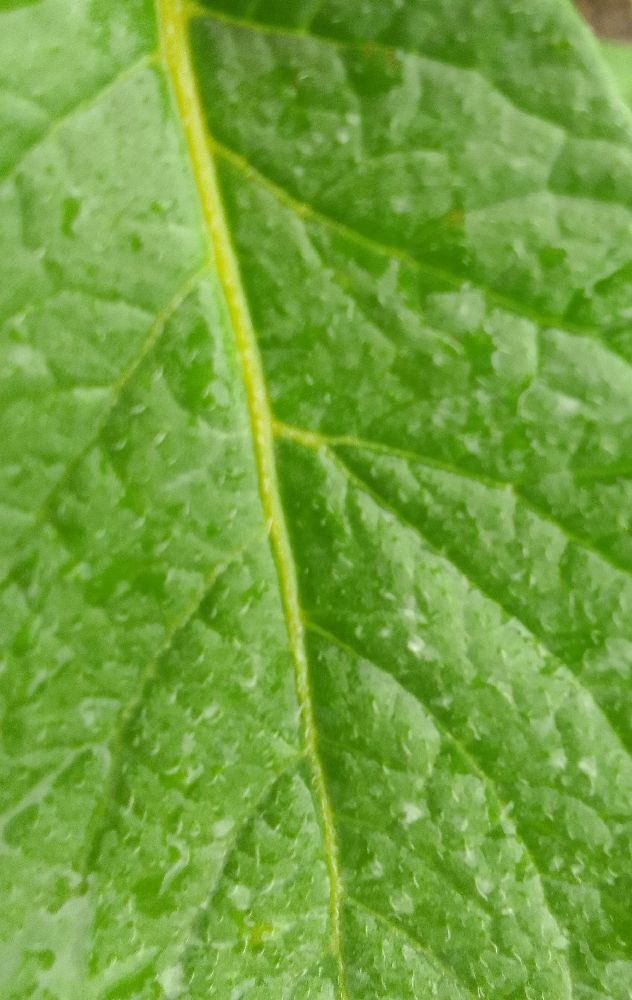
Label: Healthy